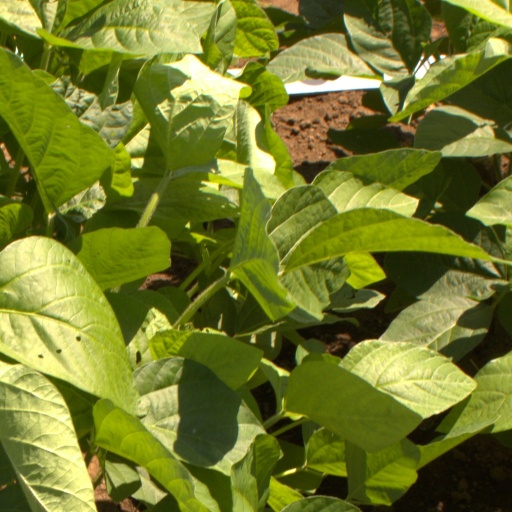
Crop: soybean